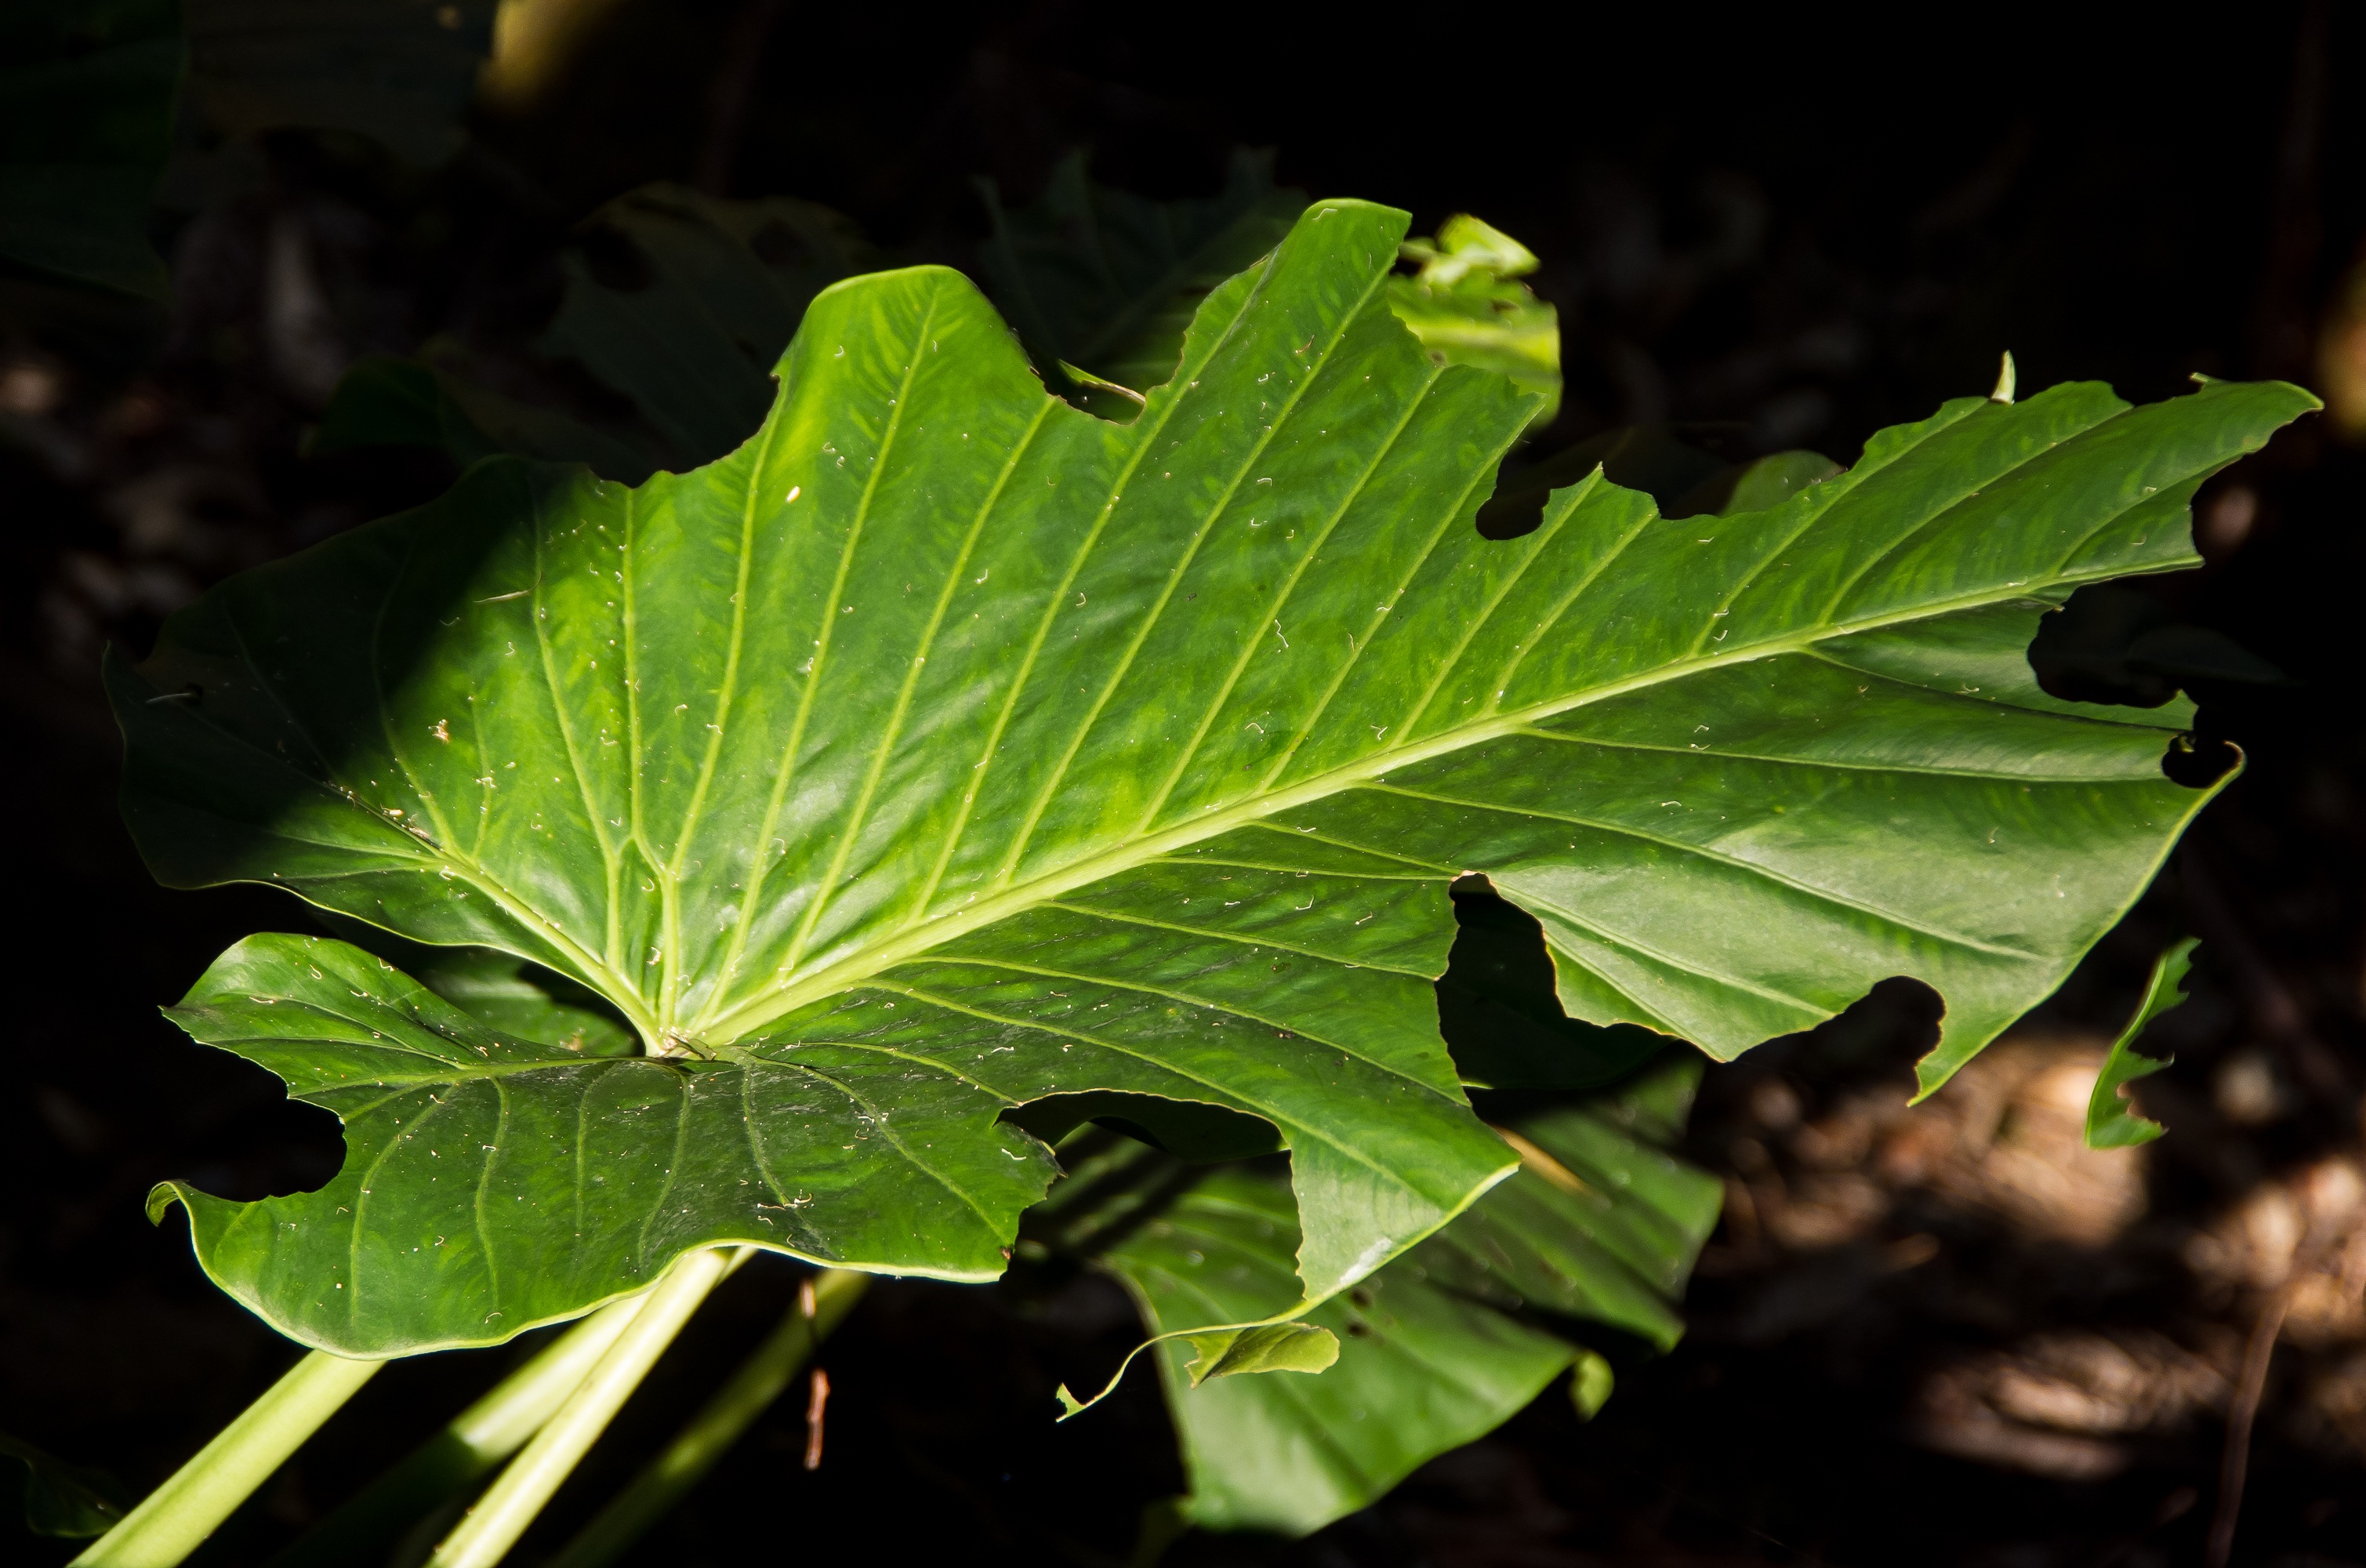
tree, nature, forest, plant, leaf, flower, wild, green, produce, botany, flora, australia, shrub, rainforest, deciduous, queensland, eaten, macro photography, poisonous, subtropical, flowering plant, maidenhair tree, plant stem, woody plant, land plant, cunjavoi, alocasia brisbanensis